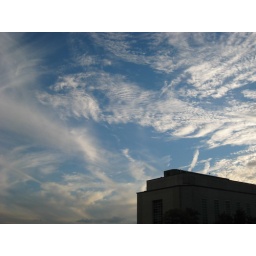
floating in a sea of clouds. that big factory building near the penn ave bridge in gtown again